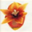
Label: tulip